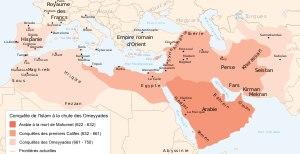
La bataille du Yarmouk est une bataille majeure entre les forces musulmanes conduites par le califat des Rachidoune et les armées de l’Empire romain d'Orient. La bataille consiste en une série d’engagements qui s’étalent sur une durée de six jours en août 636, près de la rivière Yarmouk qui marque aujourd’hui la frontière entre la Syrie et la Jordanie, au sud-est de la mer de Galilée. La bataille est une grande victoire pour les musulmans qui mettent fin à la domination byzantine en Syrie. Pour certains historiens, la bataille du Yarmouk est l’un des engagements majeurs de l’histoire et marque la première grande vague des conquêtes musulmanes. Elle est notamment à l’origine de l’expansion de l’islam au sein du Levant chrétien.